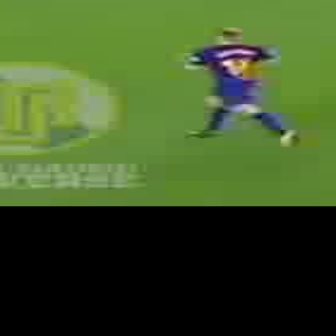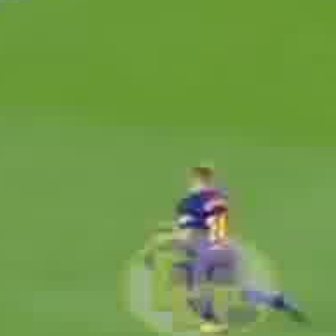
  Please identify the target specified by the bounding box [179,22,304,146] in the first image and locate it in the second image. Return the coordinates in [x_min,y_min,x_max,y_max] format.
Answer: [135,161,307,334]